Splatterhouse (2010 video game)

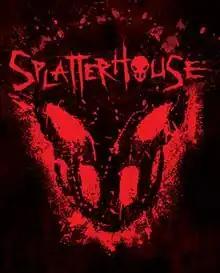

Splatterhouse is a horror-themed beat 'em up hack and slash video game developed and published by Namco Bandai Games in 2010 for PlayStation 3 and Xbox 360. It is a reimagining and a reboot of the original "Splatterhouse" which was released in 1988.